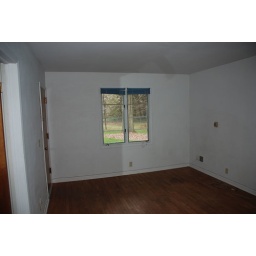
From the door to the sitting room looking south. The exterior door is visible on the near left, while the door to the sitting room is on the extreme left.